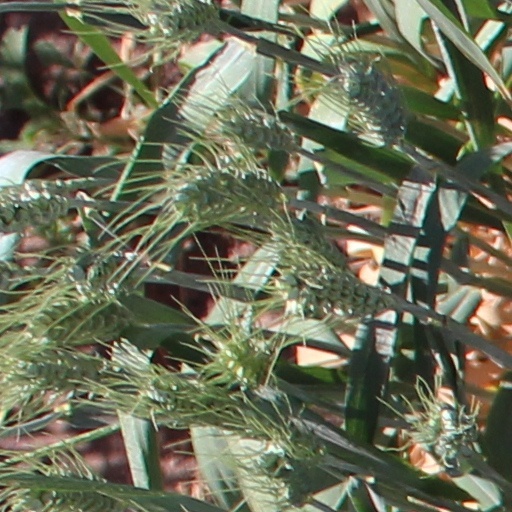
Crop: wheat